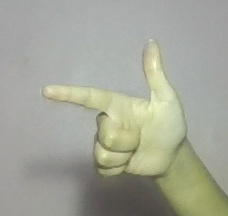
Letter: yaa